Robert Dale Owen

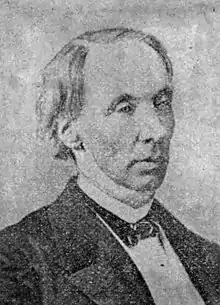
Robert Dale Owen as he appeared in his later years.

Owen, his brother David Dale Owen, and architect Robert Mills, were involved in developing preliminary plans for the Smithsonian Building. These early plans influenced Renwick's choice of the Romanesque Revival architectural style (sometimes referred to as Norman-style architecture) and his three-story design for the building, which was finally selected, although not without controversy. Owen's book "Hints on Public Architecture" (1849) argued the case for the suitability of Renwick's Romanesque Revival (Norman) architectural style for public buildings such as the Smithsonian "Castle," which he discussed in detail. Seven full-page illustrations and details of the building's architectural elements were prominently featured in the book, leading some to criticize Owen for his bias toward Renwick and his preference for Norman-style architecture over other popular styles.